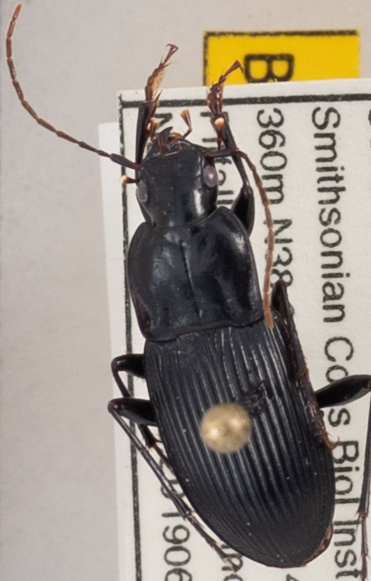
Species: Dicaelus politus
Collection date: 2019-06-06
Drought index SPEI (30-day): -0.048
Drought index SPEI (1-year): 2.09
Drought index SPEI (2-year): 2.09